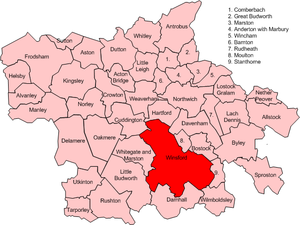
Winsford est une ville du Cheshire en Angleterre.